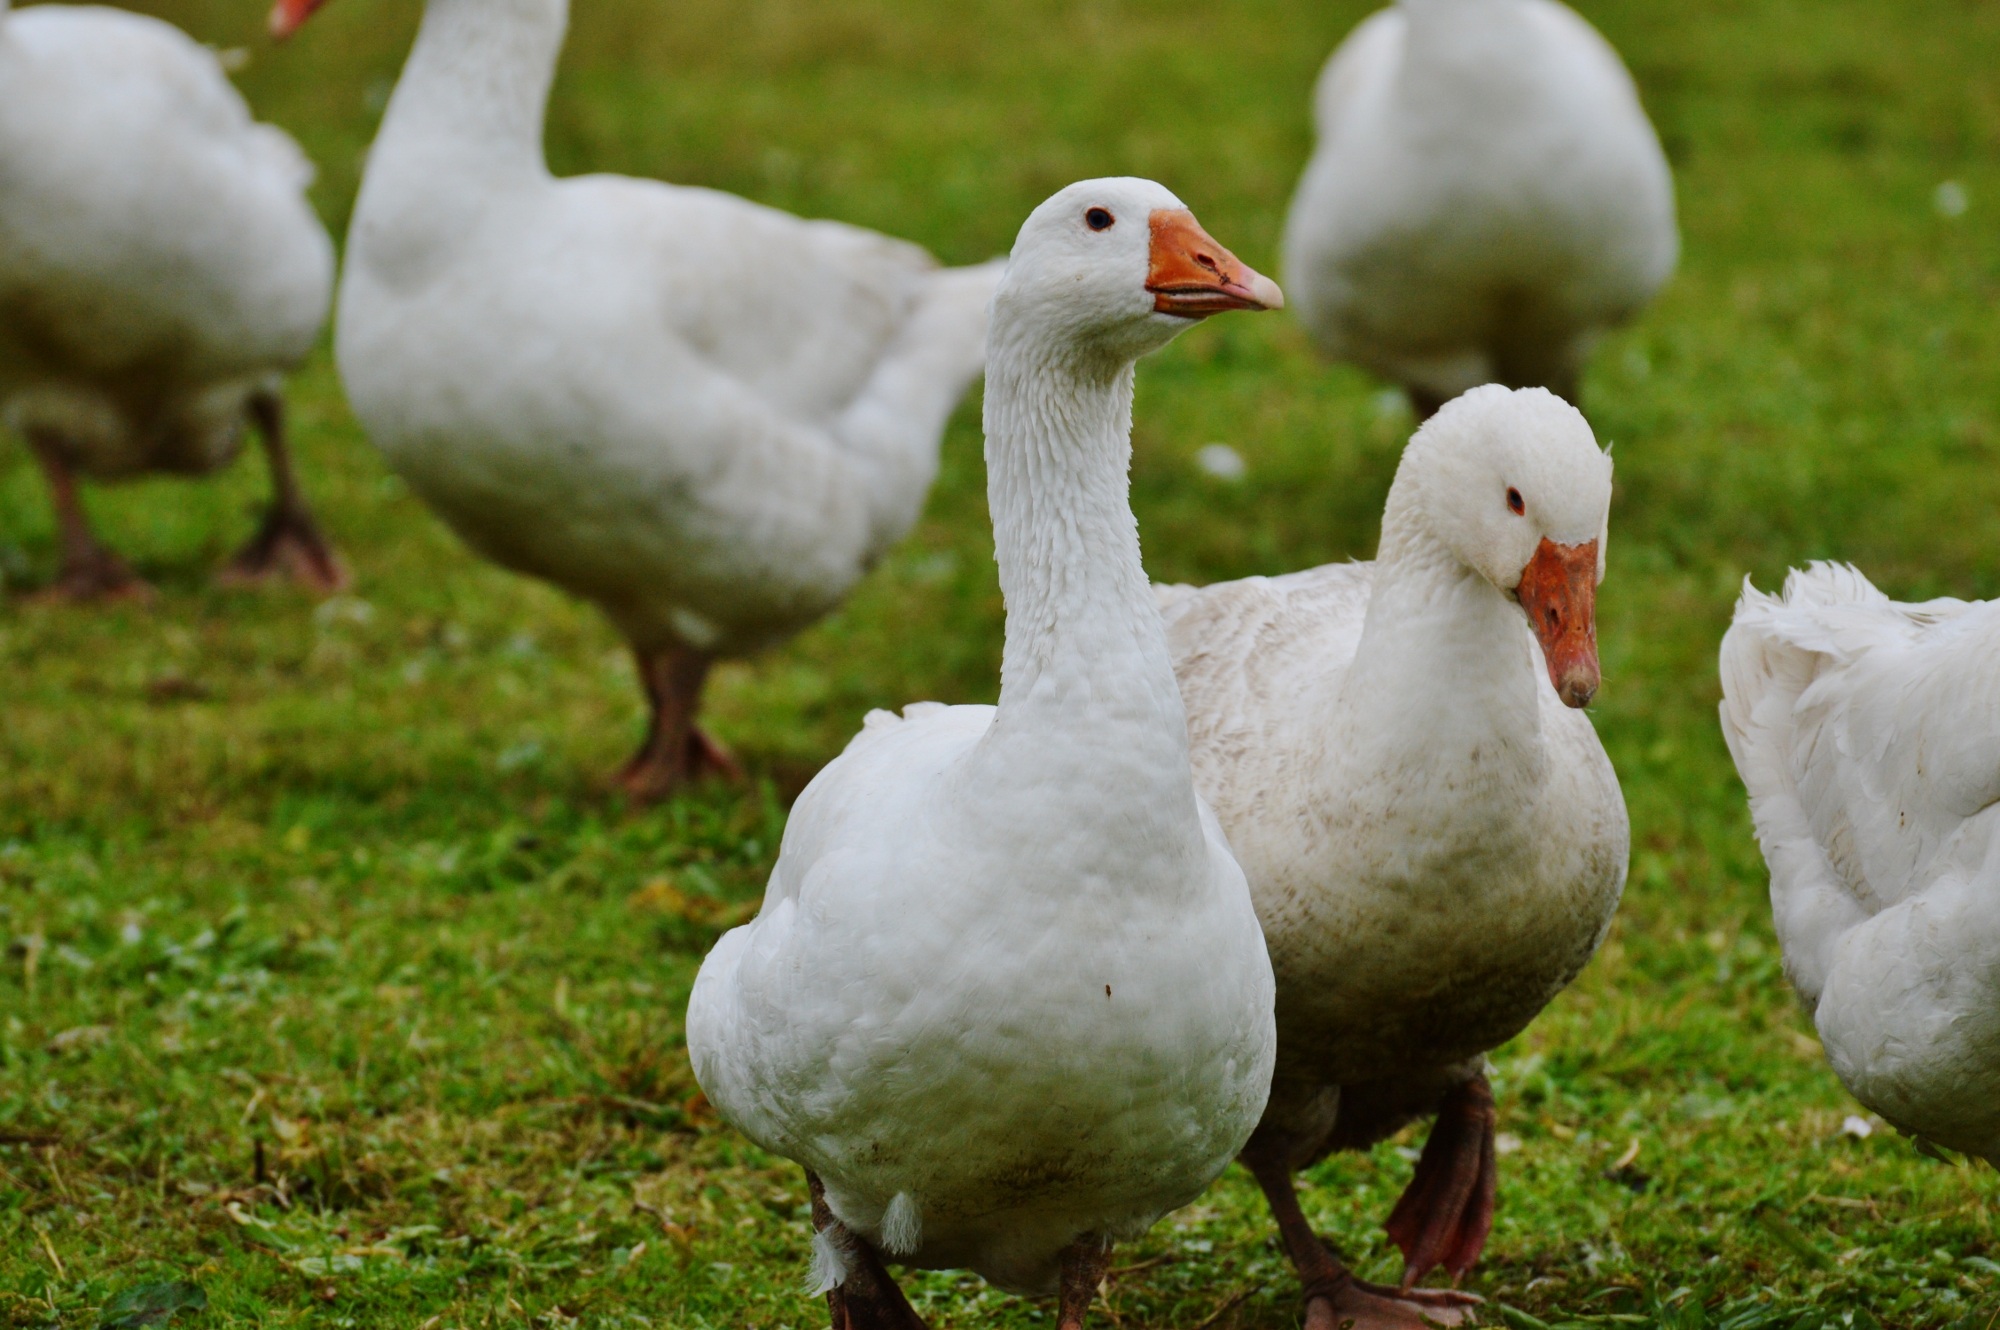
nature, bird, group, white, farm, meadow, animal, cute, wildlife, beak, livestock, fowl, fauna, plumage, poultry, duck, goose, geese, vertebrate, bill, waterfowl, water bird, goose meadow, domestic goose, ducks geese and swans